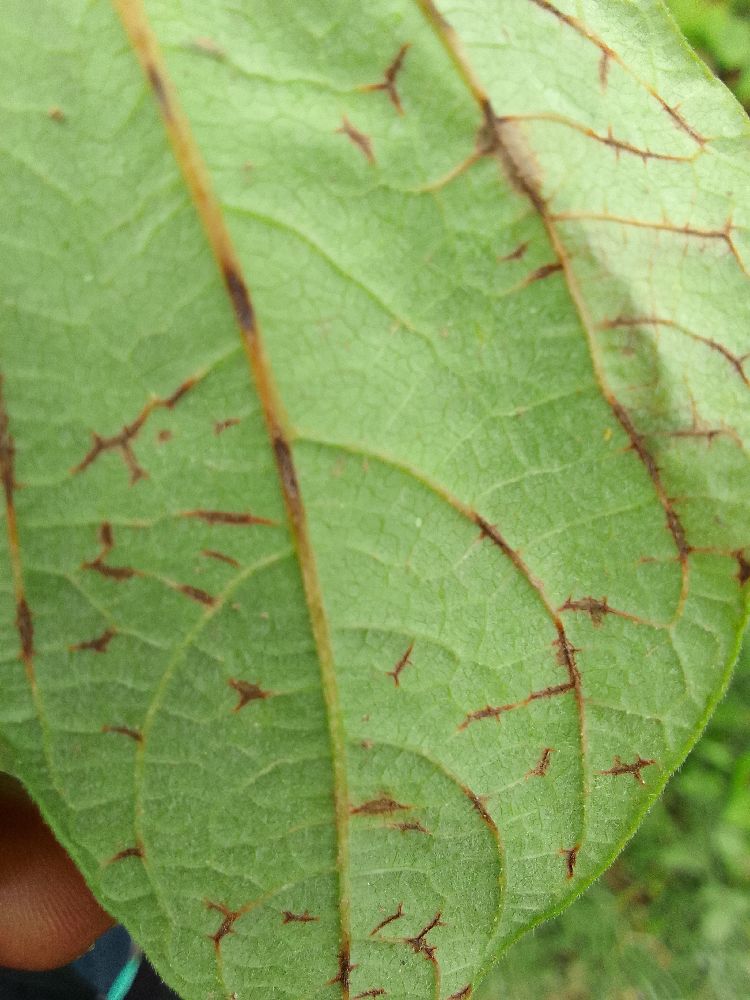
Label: anthracnose